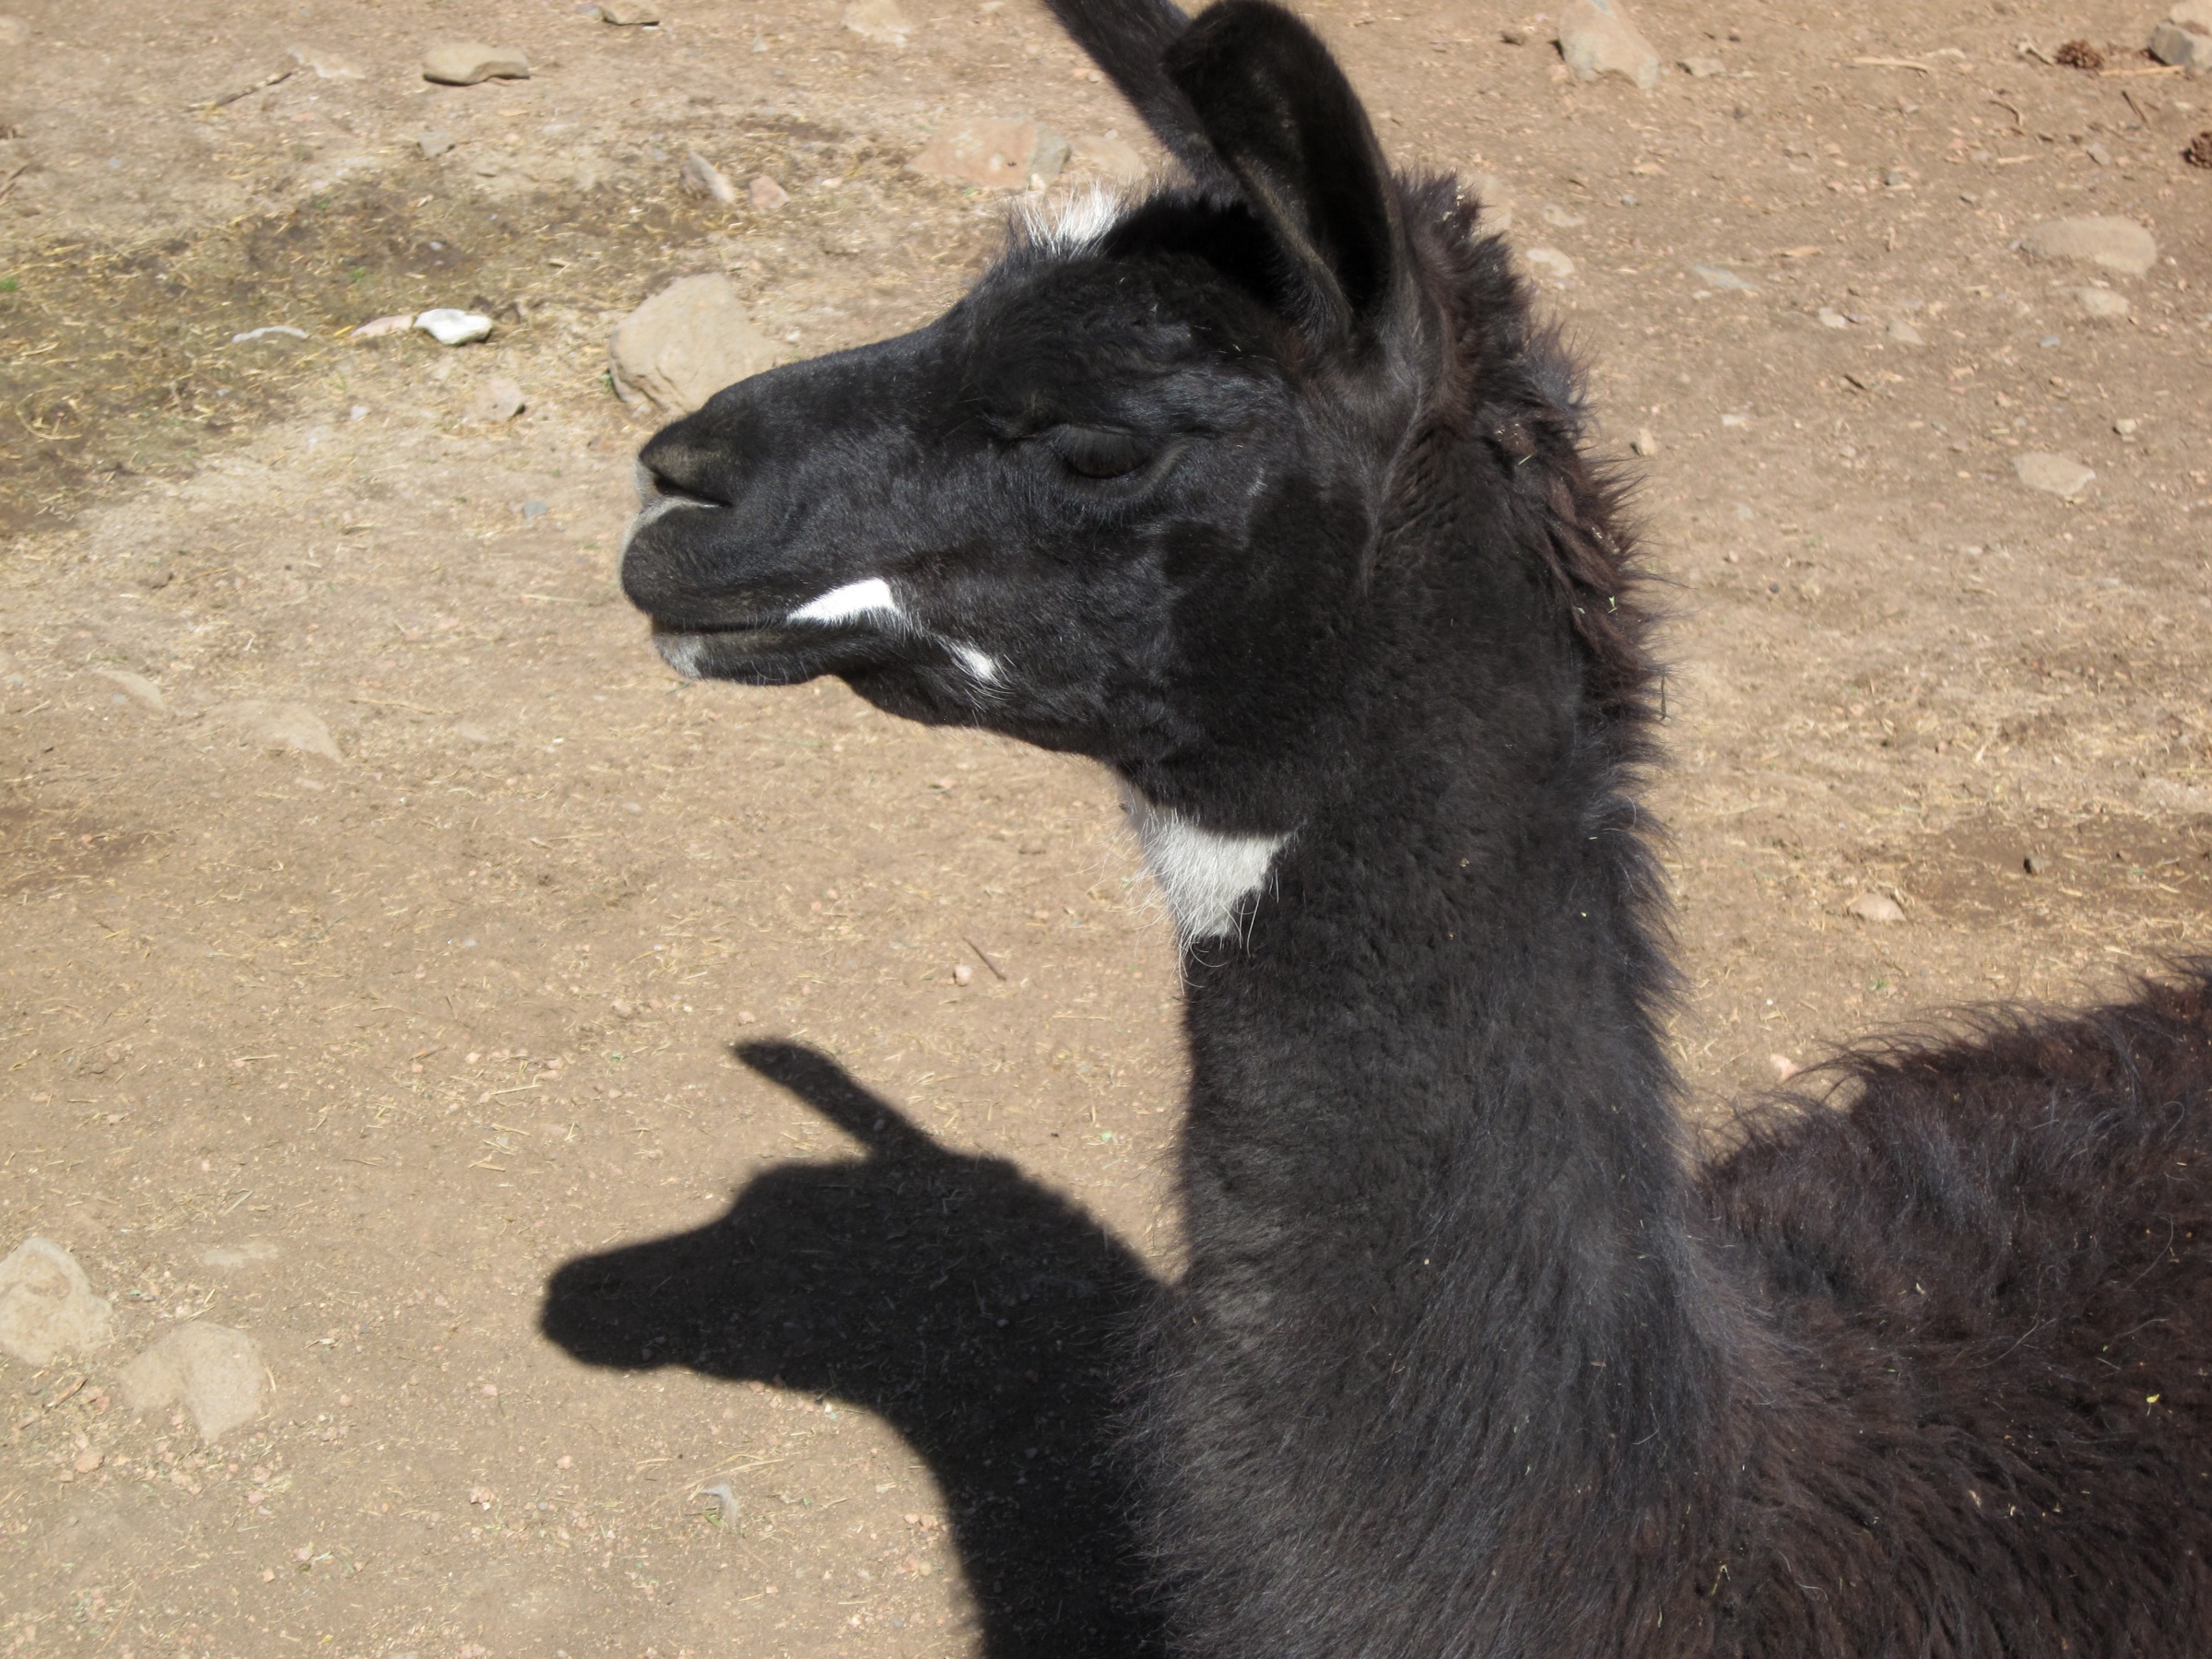
mammal, fauna, llama, alpaca, vertebrate, strawberryaz, camel like mammal